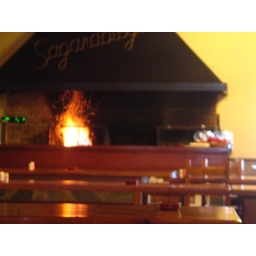
We took in a lunch at the local cider house (Sideria) and had quite the time. We even took a few bottles home.